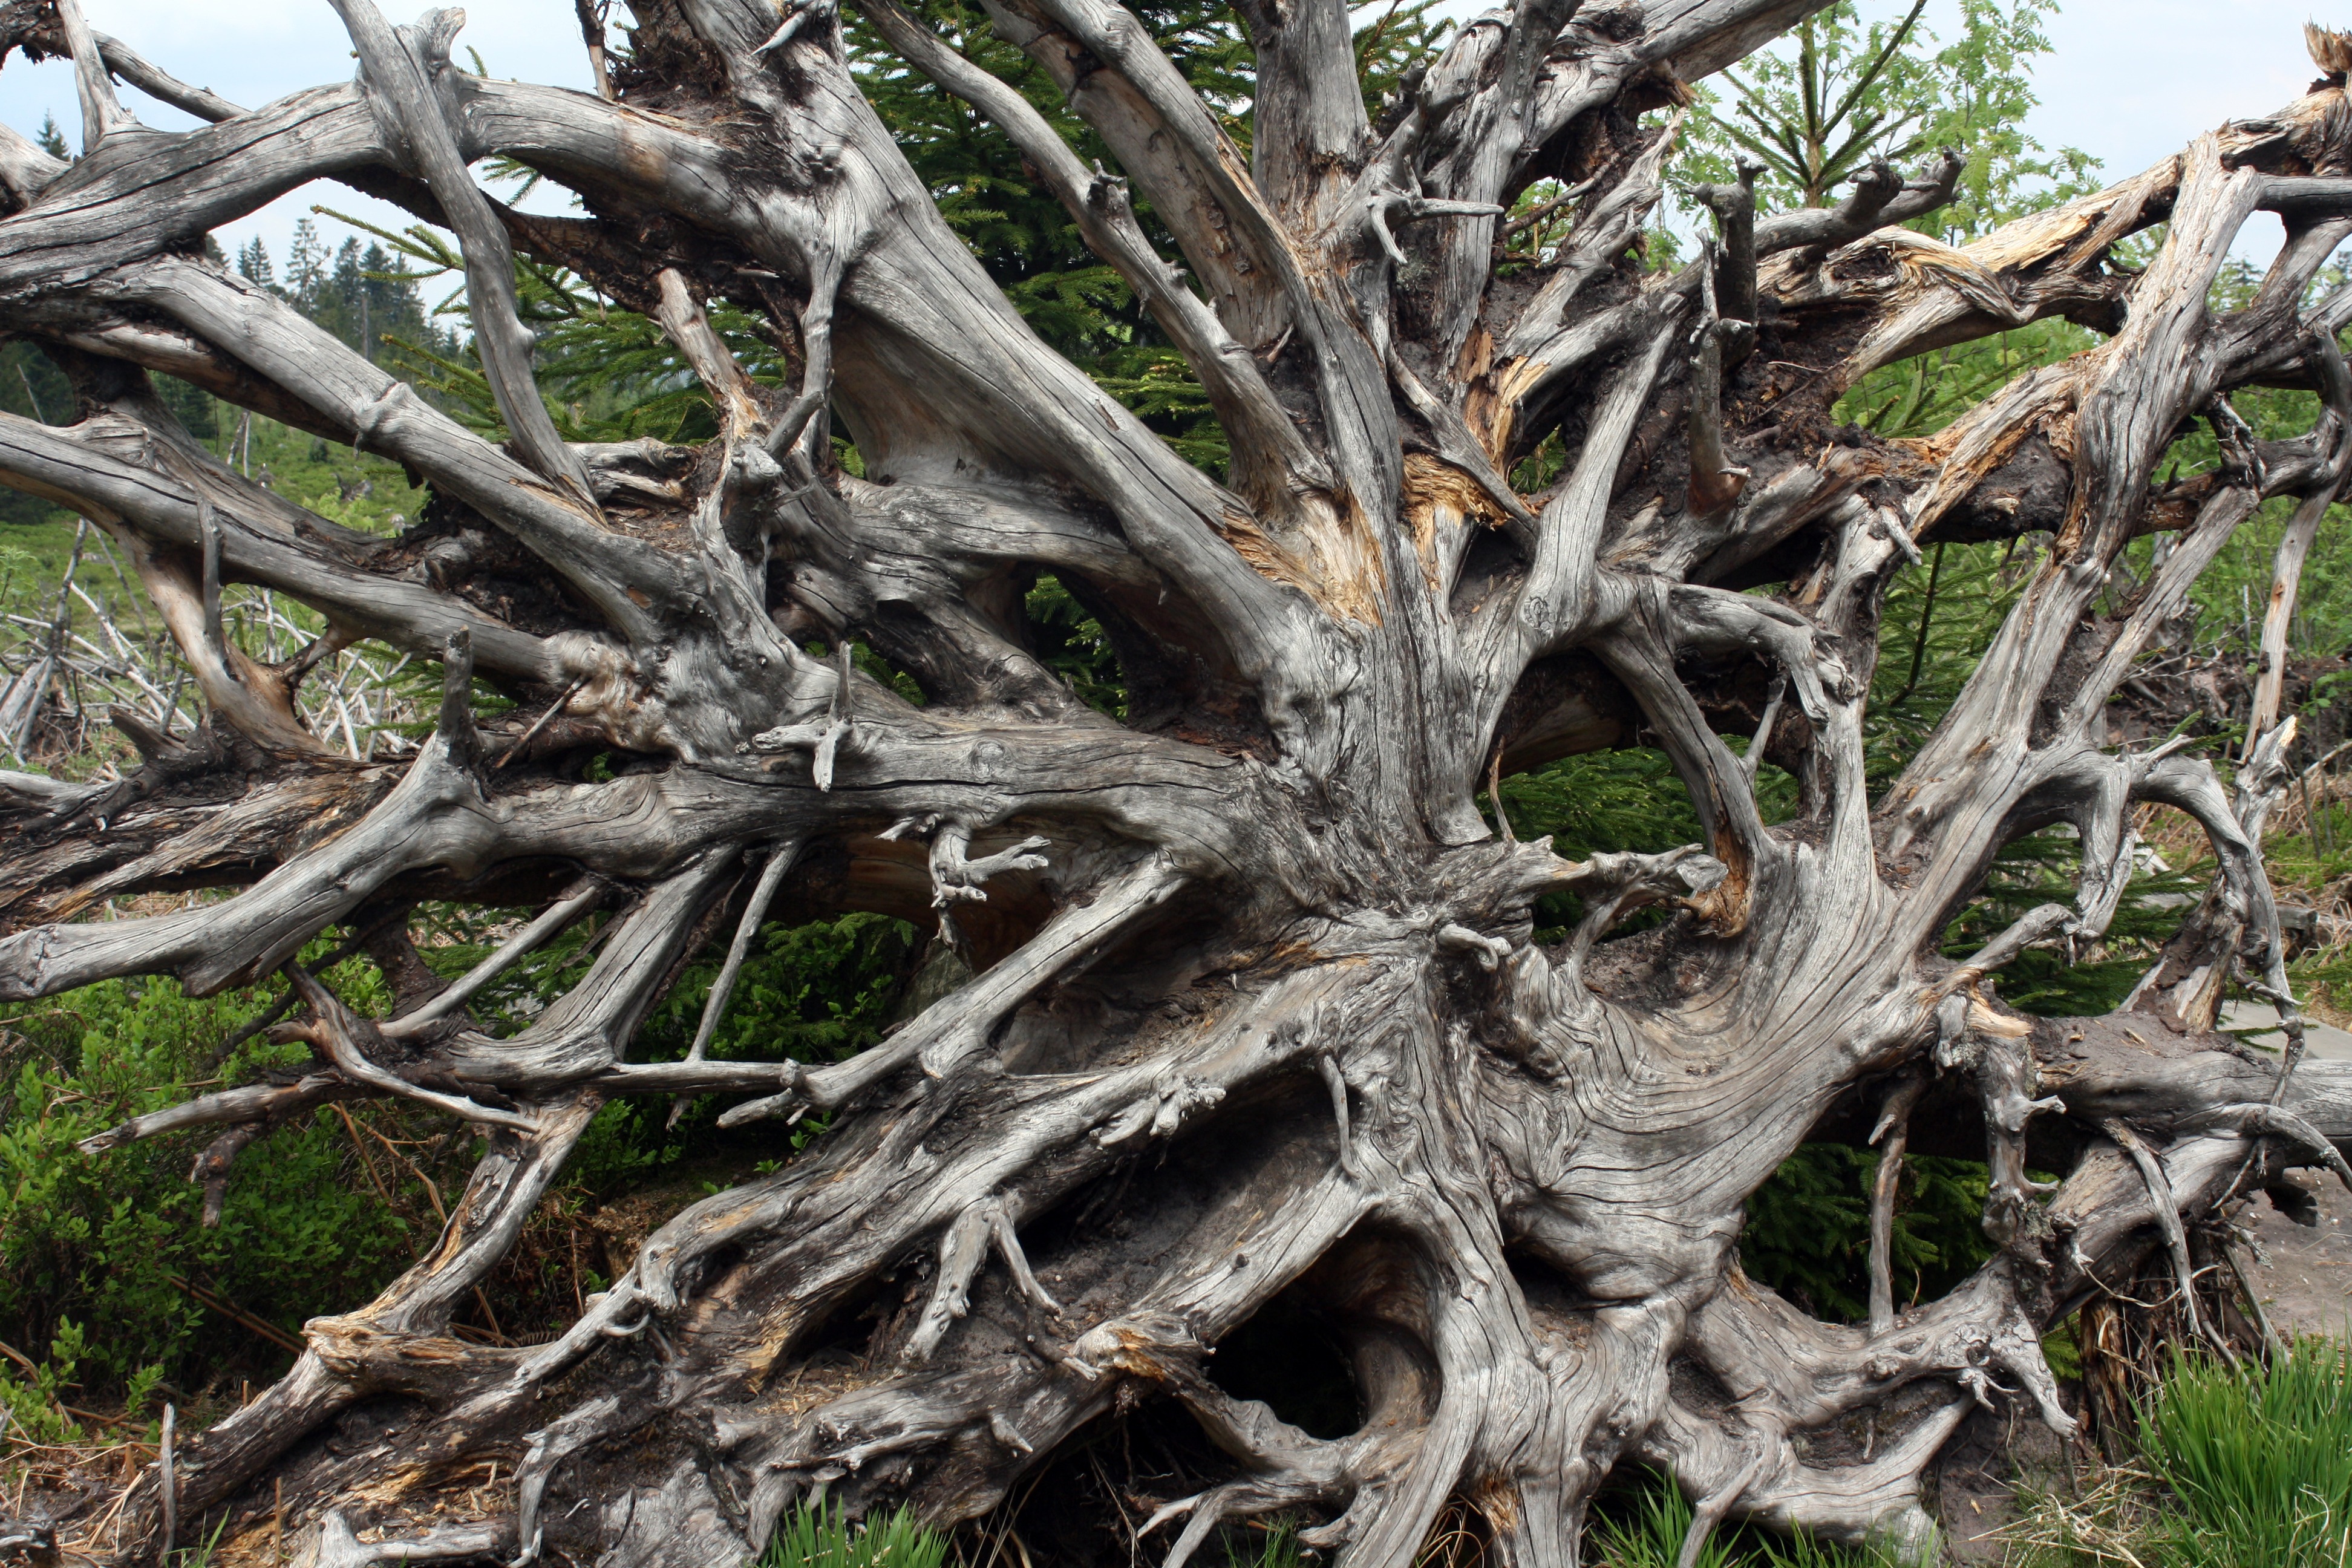
tree, forest, branch, plant, flower, wind, trunk, food, produce, botany, flora, root, forward, black forest, overturned, flowering plant, woody plant, land plant, arecales, lothar